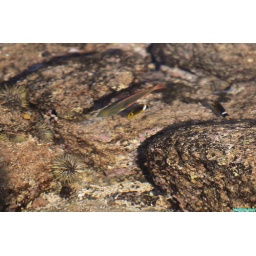
if you look closely..... there are some colorful tropical fish in this tidepool